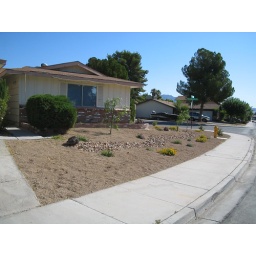
Took out the brown grass and put in brown rock...